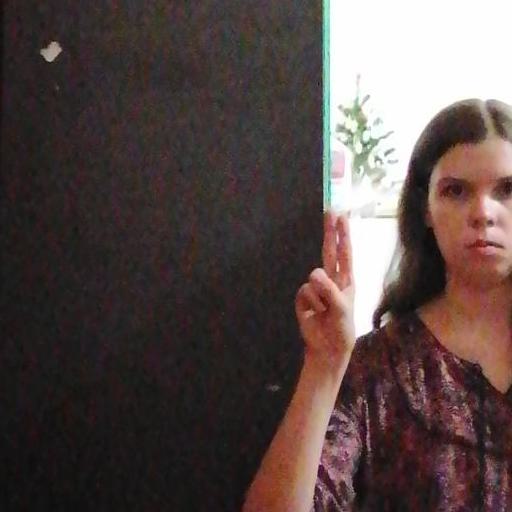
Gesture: two_up